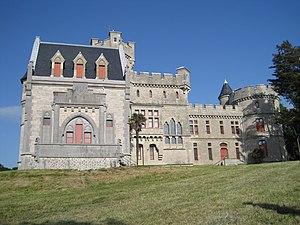
Le château-observatoire Abbadia est de style néogothique, situé sur la commune d'Hendaye, dans la province du Labourd. Construit par Eugène Viollet-le-Duc et Edmond Duthoit sur une commande d'Antoine d'Abbadie, il est classé comme monument historique et Maison des illustres. Les riches collections scientifiques, d'archives et de mobiliers sont d'origine et représentent un considérable patrimoine culturel représentatif du XIXᵉ siècle.